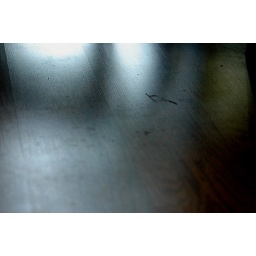
Part of a 10 shot in 10 minutes series of a friends house - her floor was lovely at 5:30pm